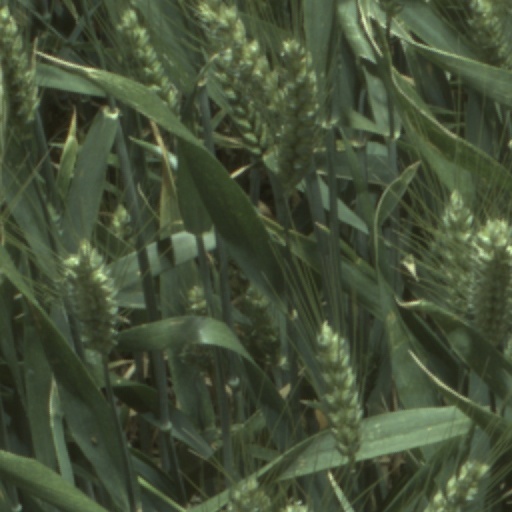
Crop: wheat